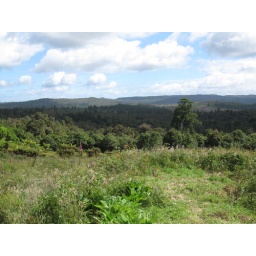
The road (Inchbonnie) is just down in front of the trees